Cardiff Arms Park Male Choir

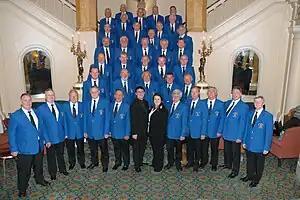
Cardiff Arms Park Male Choir

Cardiff Arms Park Male Choir is a Welsh Male choir based at Cardiff Arms Park in Cardiff, Wales, United Kingdom.